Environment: real
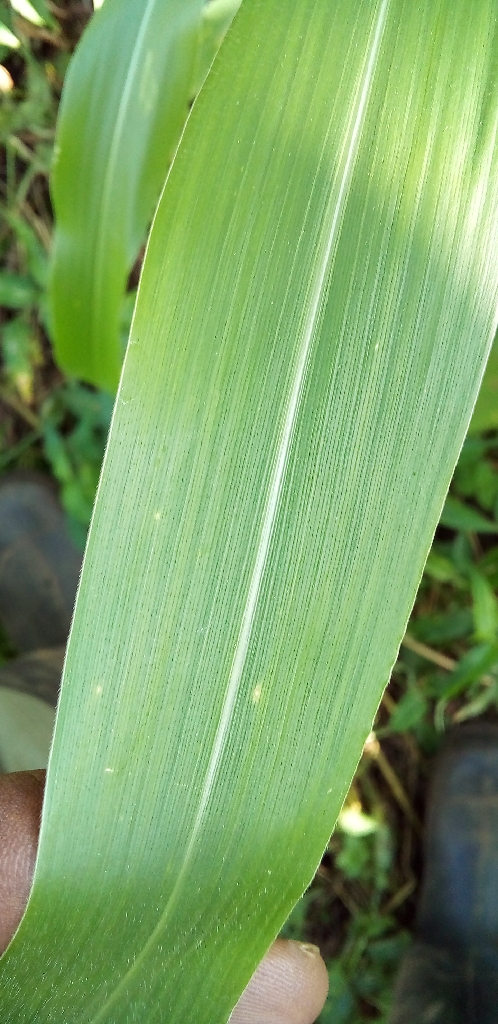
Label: healthy